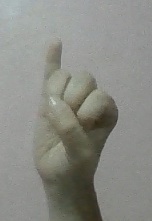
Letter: meem